Drovers Inn

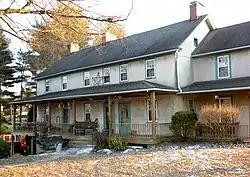
Drovers Inn, January 2010

Drovers Inn, also known as the Jesse Bentley House, is a historic inn and tavern located in East Fallowfield Township, Chester County, Pennsylvania. It was built about 1820, and is a two- to three-story, six-bay, banked stuccoed stone structure with a gable roof. It features a full width verandah with a hipped roof.